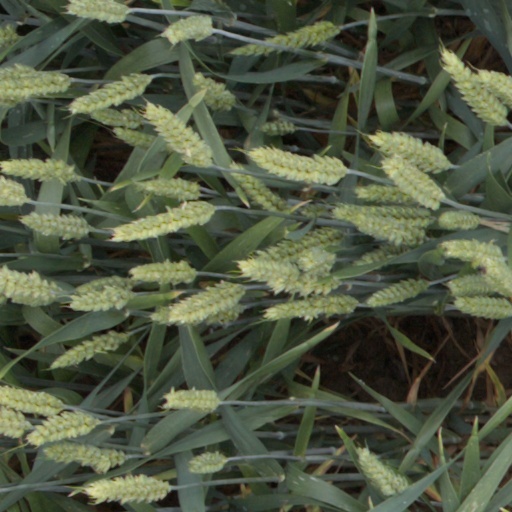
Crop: wheat